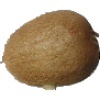
Label: Kiwi 1